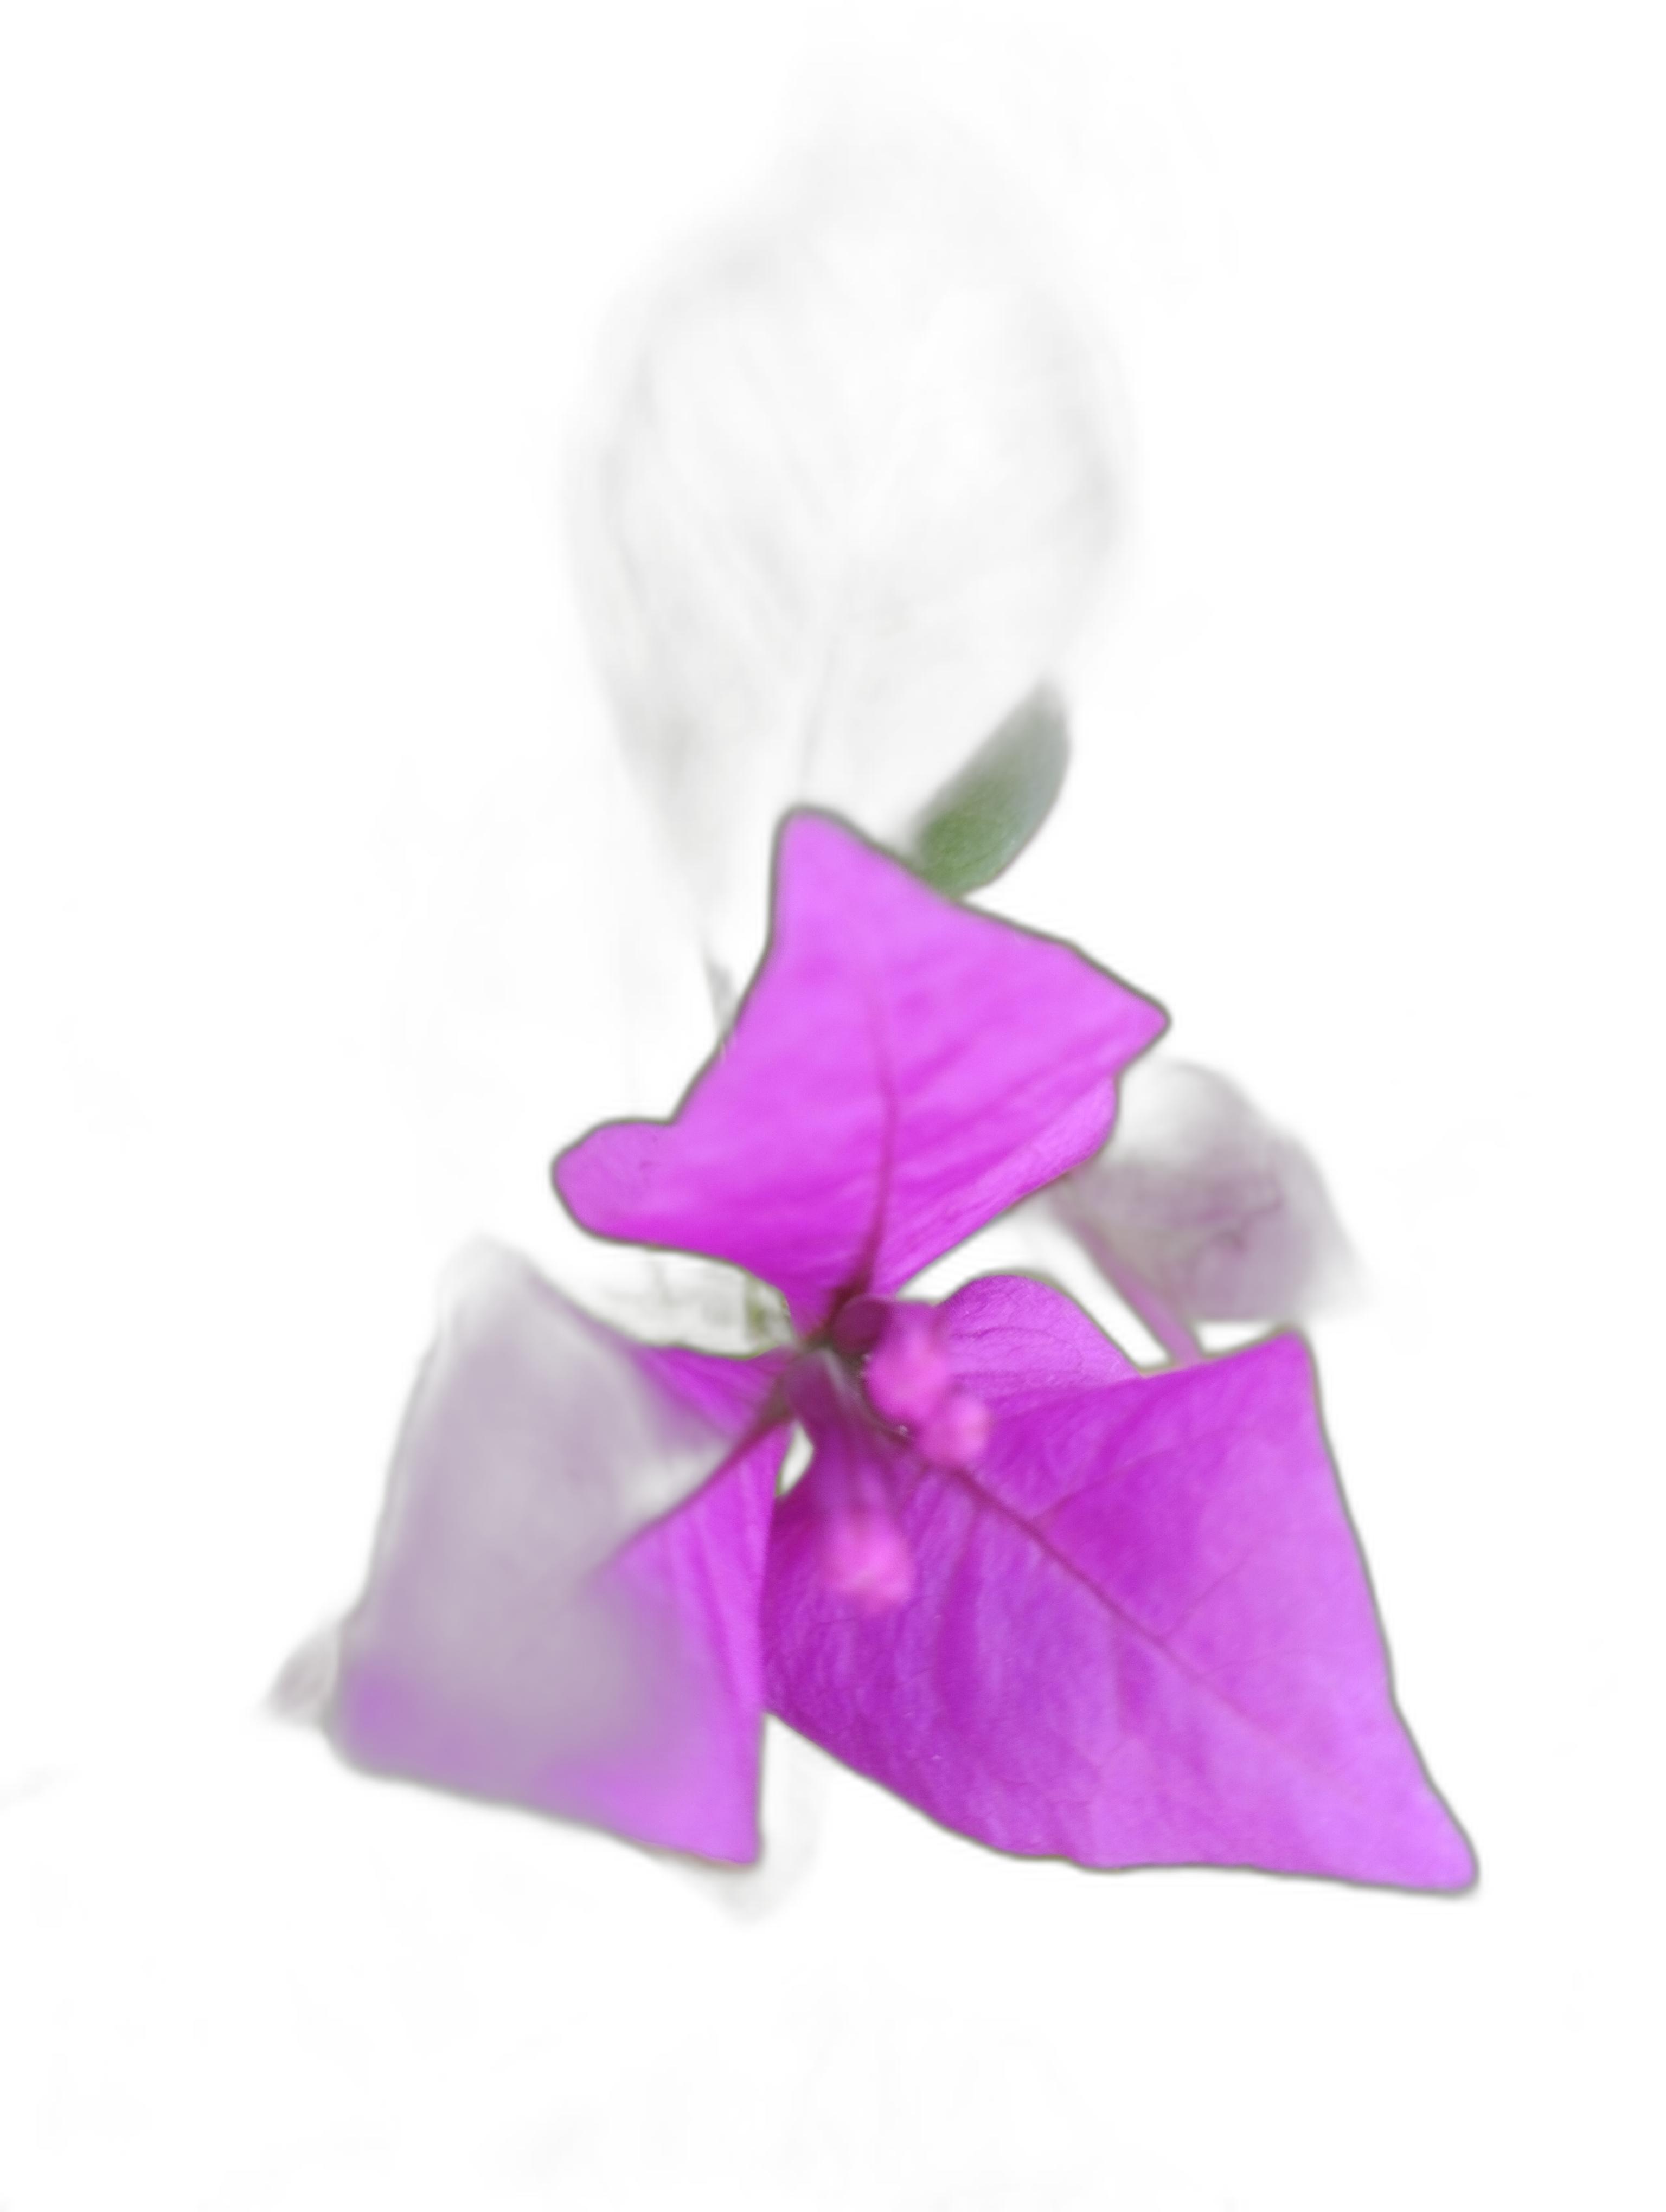
Label: Bougainvillea